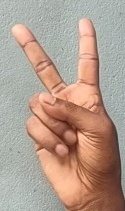
ASL sign: V